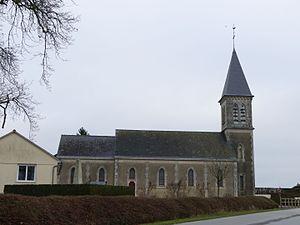
L'église Saint-Martin à Ménil-Erreux (Orne, Normandie, France).